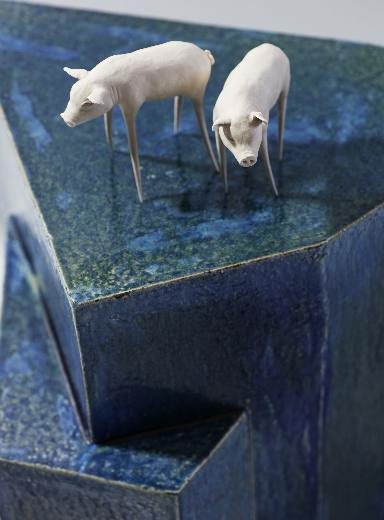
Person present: No